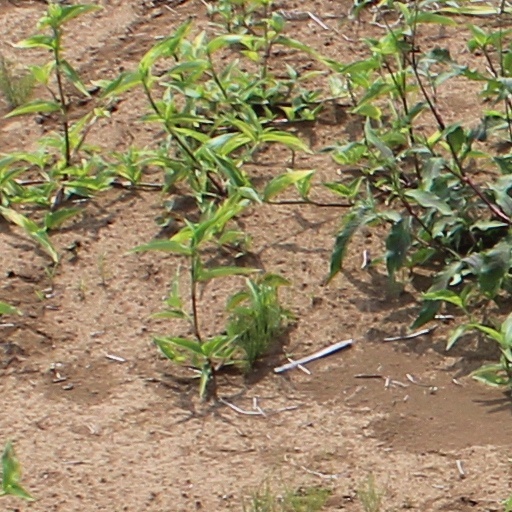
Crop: wheat